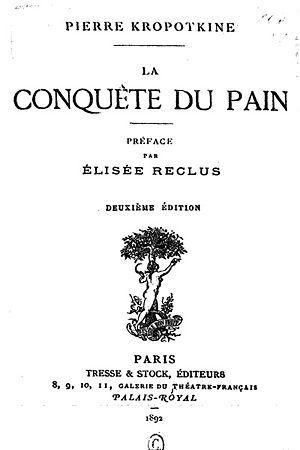
La Conquête du Pain est une boulangerie bio autogérée ouverte en septembre 2010 à Montreuil.
La maison à cuisine unique est un modèle réformiste de logements urbains, où une cuisine centrale gérée centralement au sein d'un immeuble à plusieurs logements remplace les cuisines particulières de chaque logement. Le concept remonte aux idées de la juriste des droits des femmes et de la démocrate sociale Lily Braun.
Pierre Alexeïevitch Kropotkine, né le 9 décembre 1842 à Moscou et mort le 8 février 1921 à Dmitrov près de Moscou, est un géographe, explorateur, zoologiste, anthropologue, géologue et théoricien du communisme libertaire.
La Conquête du pain est un livre de l'anarchiste et communiste libertaire Pierre Kropotkine, publié en 1892 et écrit dans sa version d'origine en français.